Flag of Nepal

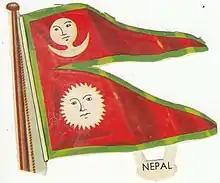
The flag of Nepal (1927–1930)

The present flag of Nepal was adopted under the Nepalese constitution adopted on 16 December 1962. The modern flag seems to be a combination of the ancient Mustang Kingdom's flag and the ongoing flag used by the former Gorkha Kingdom. The colour gradients have been adopted from the Mustang Kingdom. Prior to 1962, both symbols on the flag, the sun and moon, had human faces. The constitution dedicated an entire section to the precise size and shape of the flag, since people were drawing it incorrectly. This section is continued even today even though multiple constitutions were introduced in the country during the period.